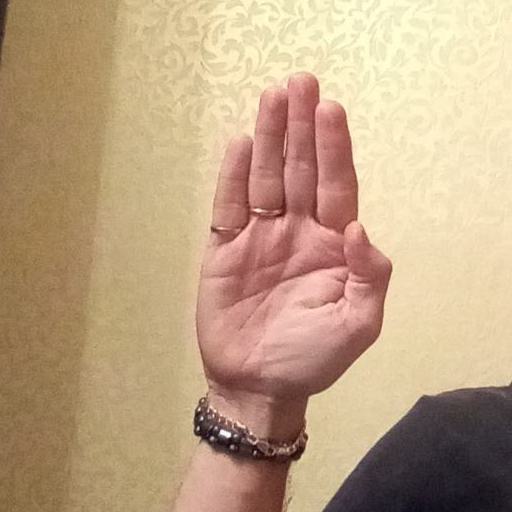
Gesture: stop